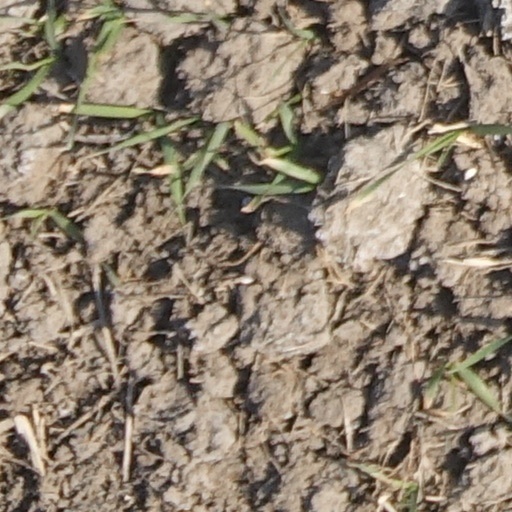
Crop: wheat